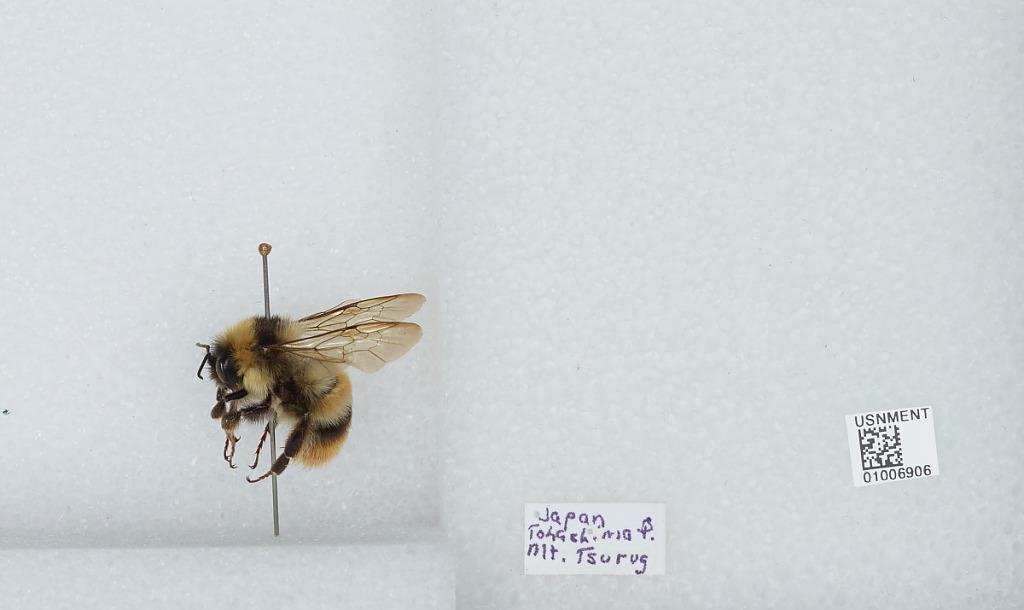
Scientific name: Bombus hypocrita Pérez
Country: Japan
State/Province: Tokushima
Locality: Mt. Tsurugi